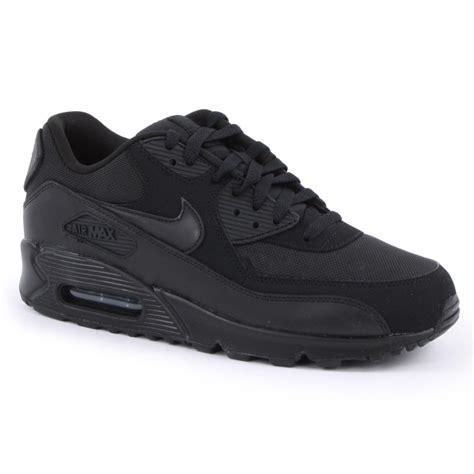
Brand: Nike
Model: Air Max 90 Essential